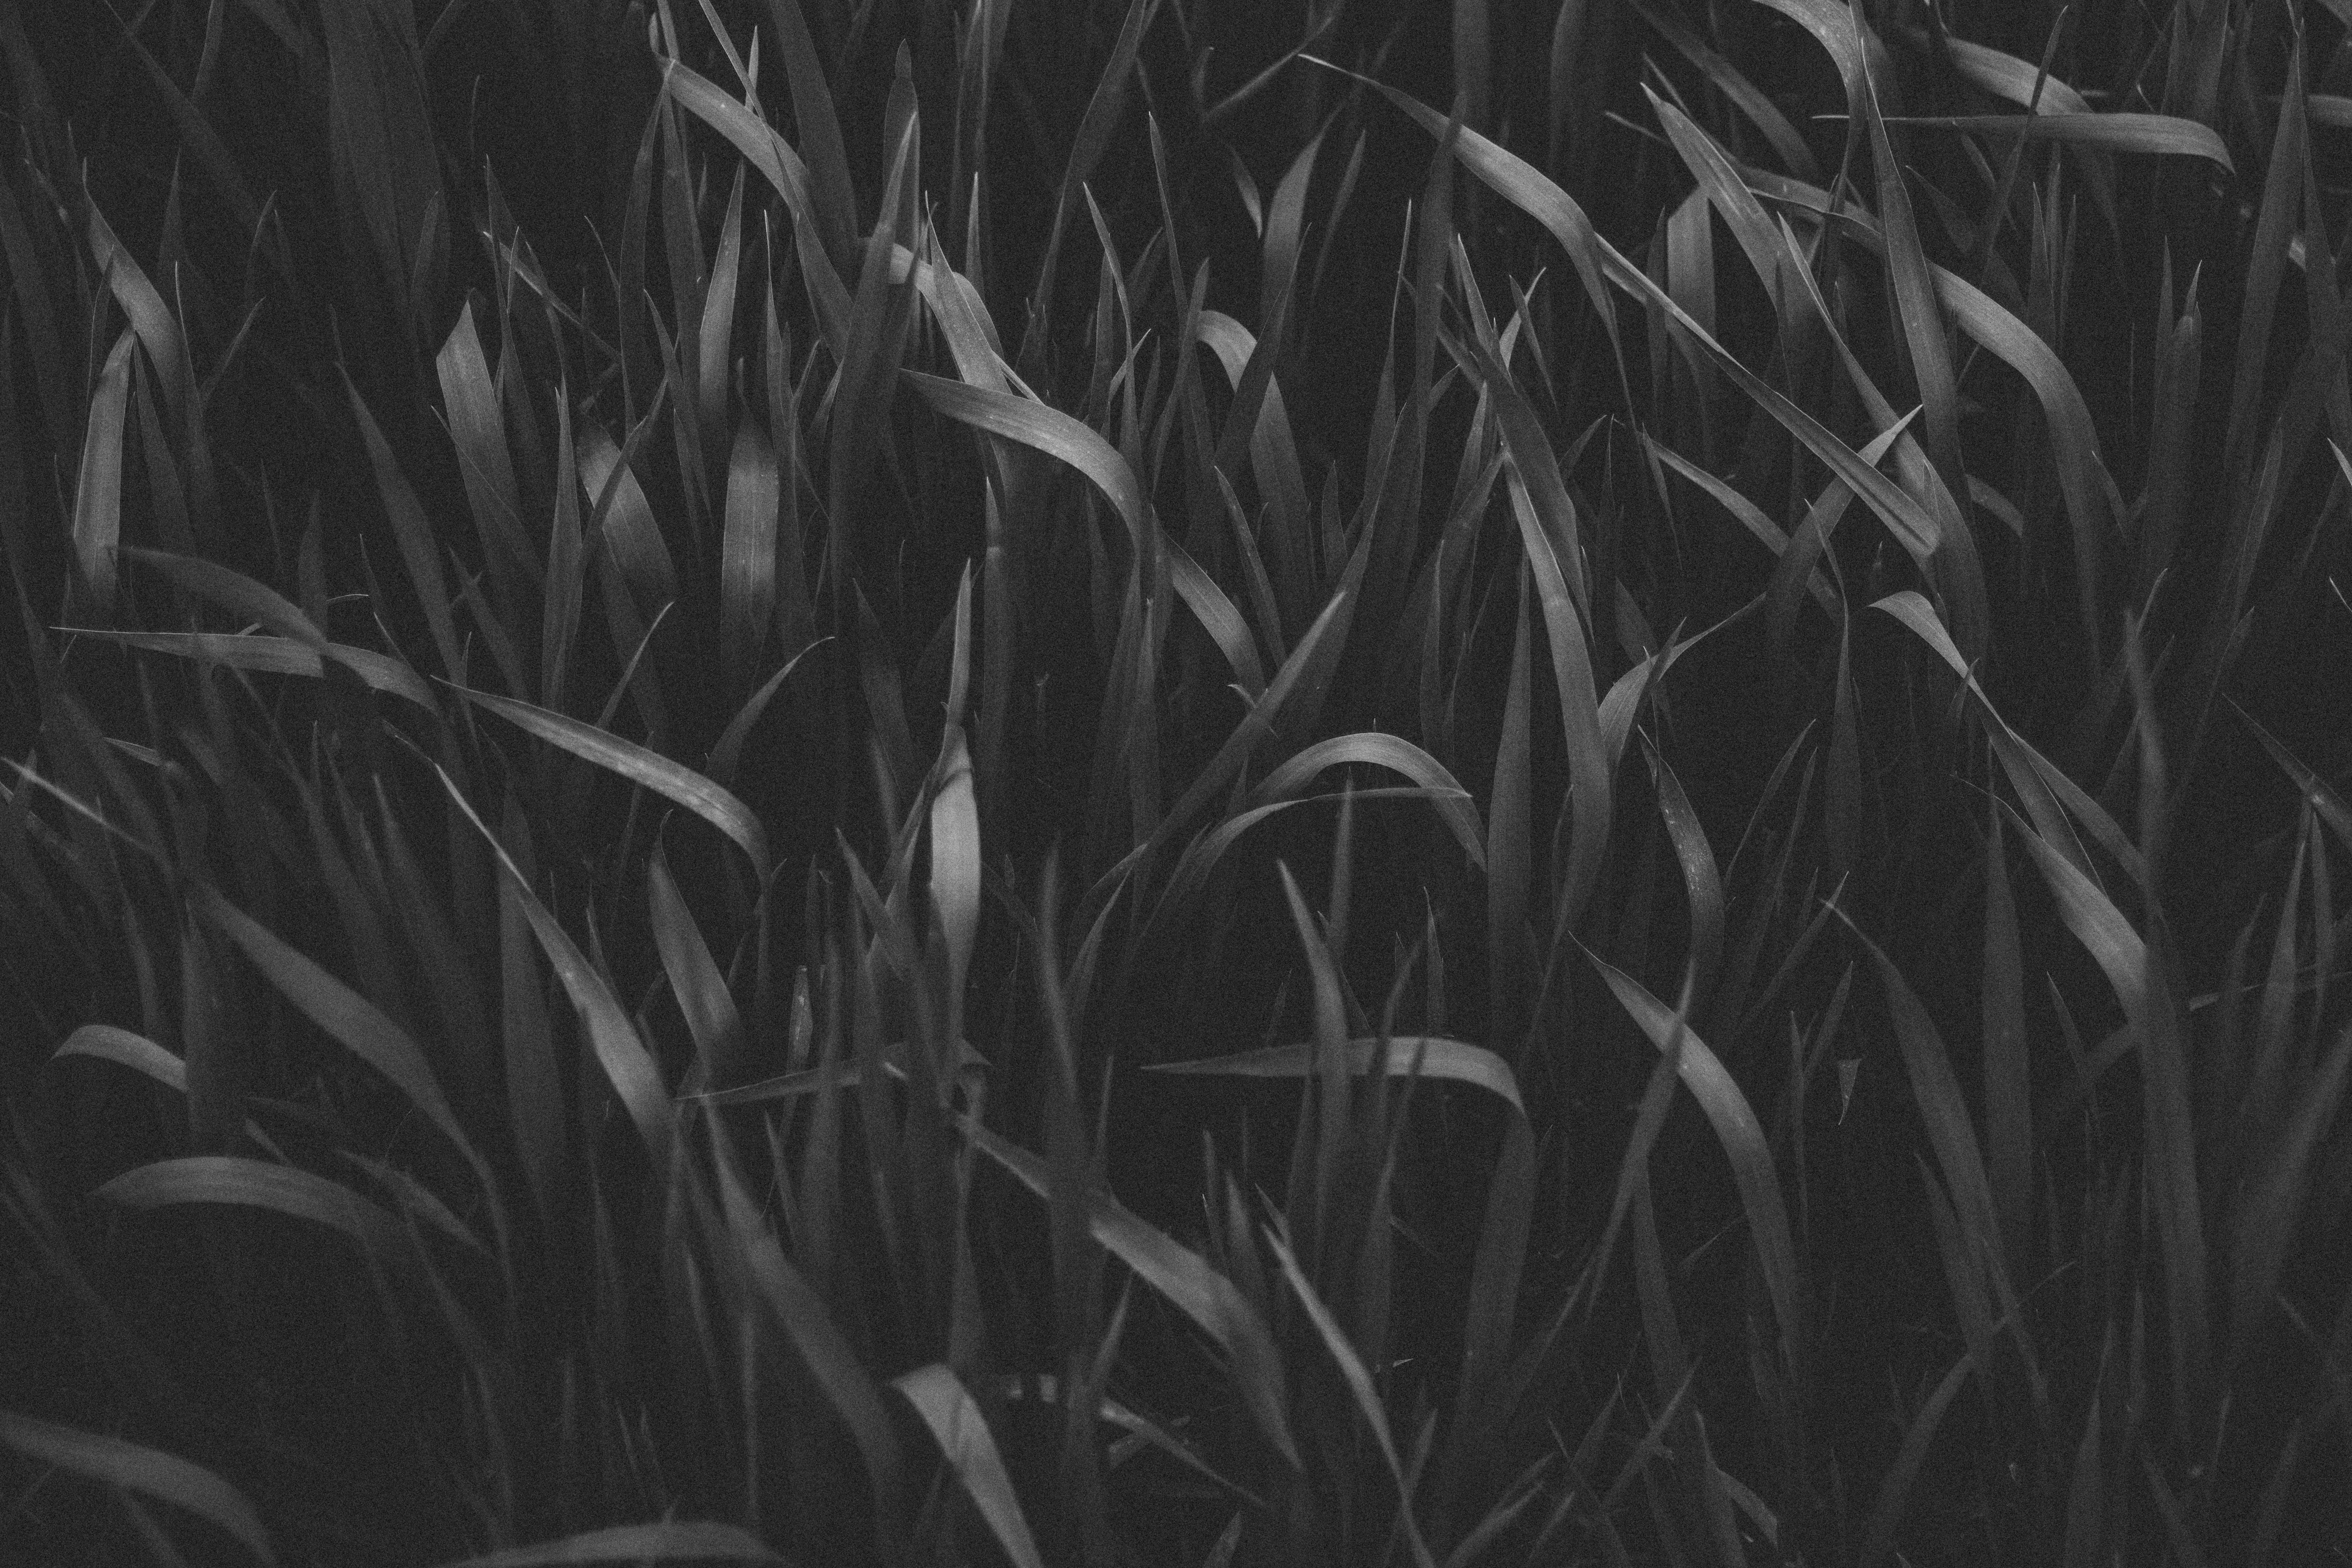
black, grass, black and white, grass family, plant, monochrome photography, organism, plant stem, photography, phragmites, wildlife, monochrome, aquatic plant